Walter Makepeace

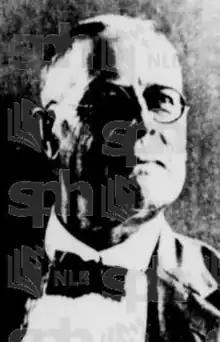
Makepeace in 1926

Walter Makepeace (22 December 1859 – 1941) was a journalist, the editor of "The Singapore Free Press" and a co-editor of "One Hundred Years of Singapore".